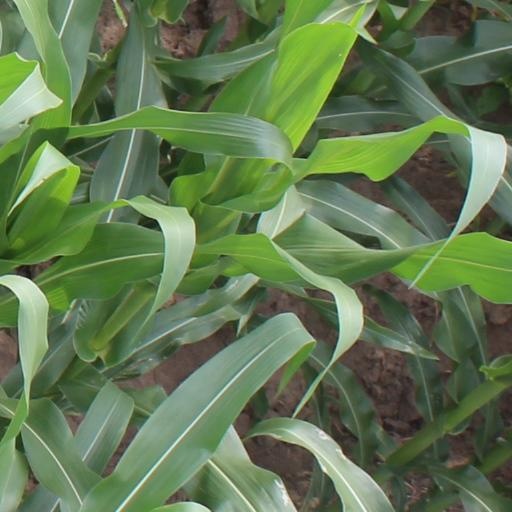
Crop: maize; corn